Kana Kandaen

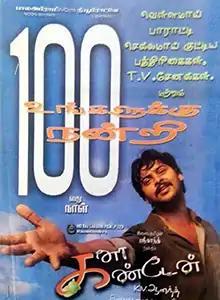
Poster

Kana Kandaen is a 2005 Indian Tamil-language thriller film directed by K. V. Anand in his directorial debut, and produced by P. L. Thenappan. The film stars Srikanth, Gopika and Prithviraj. The music was composed by Vidyasagar with cinematography by Soundarrajan and editing by V. T. Vijayan. It was dubbed into Telugu as "Karthavyam" and into Malayalam as "Kana Kandaen". The film released on 13 May 2005.